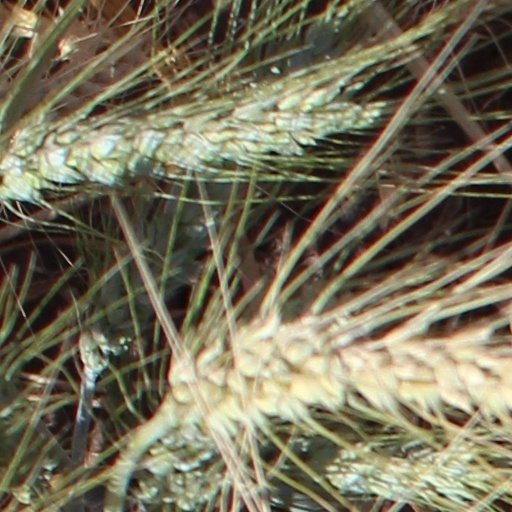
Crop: wheat